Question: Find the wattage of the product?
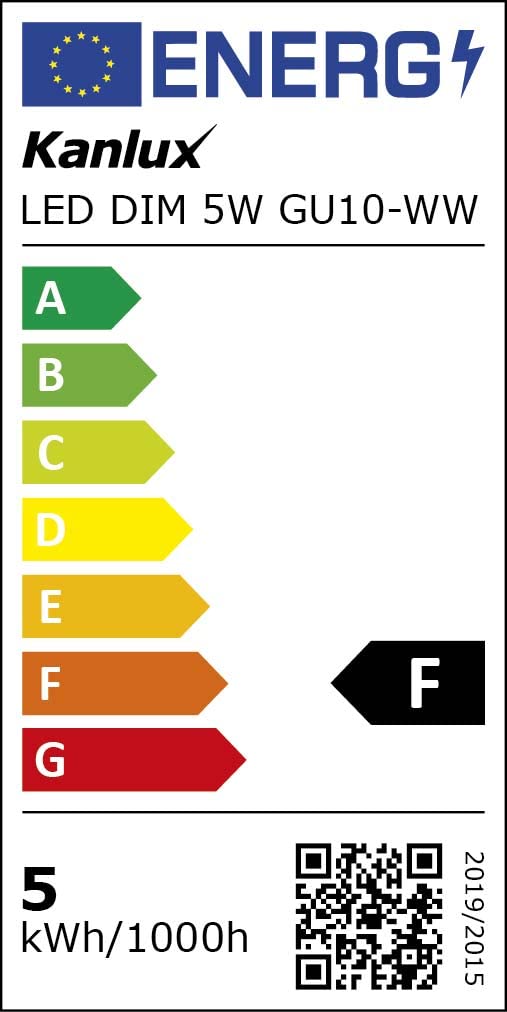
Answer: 5.0 watt